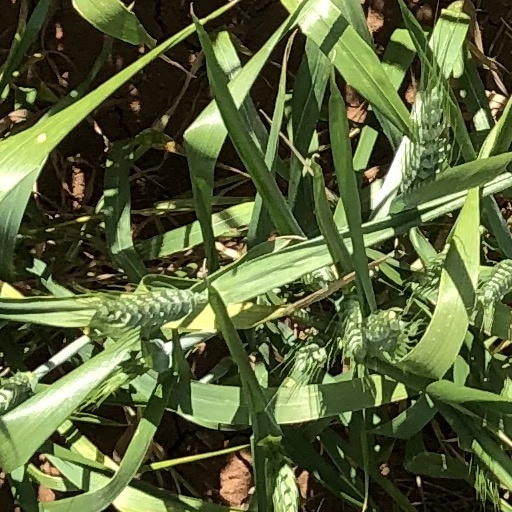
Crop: wheat